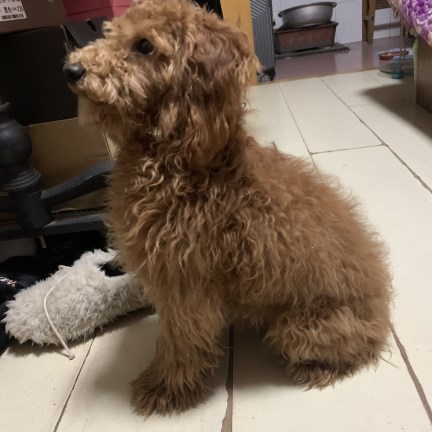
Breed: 7449-n000128-teddy